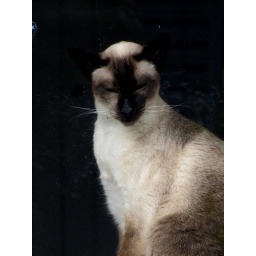
sitting in the window